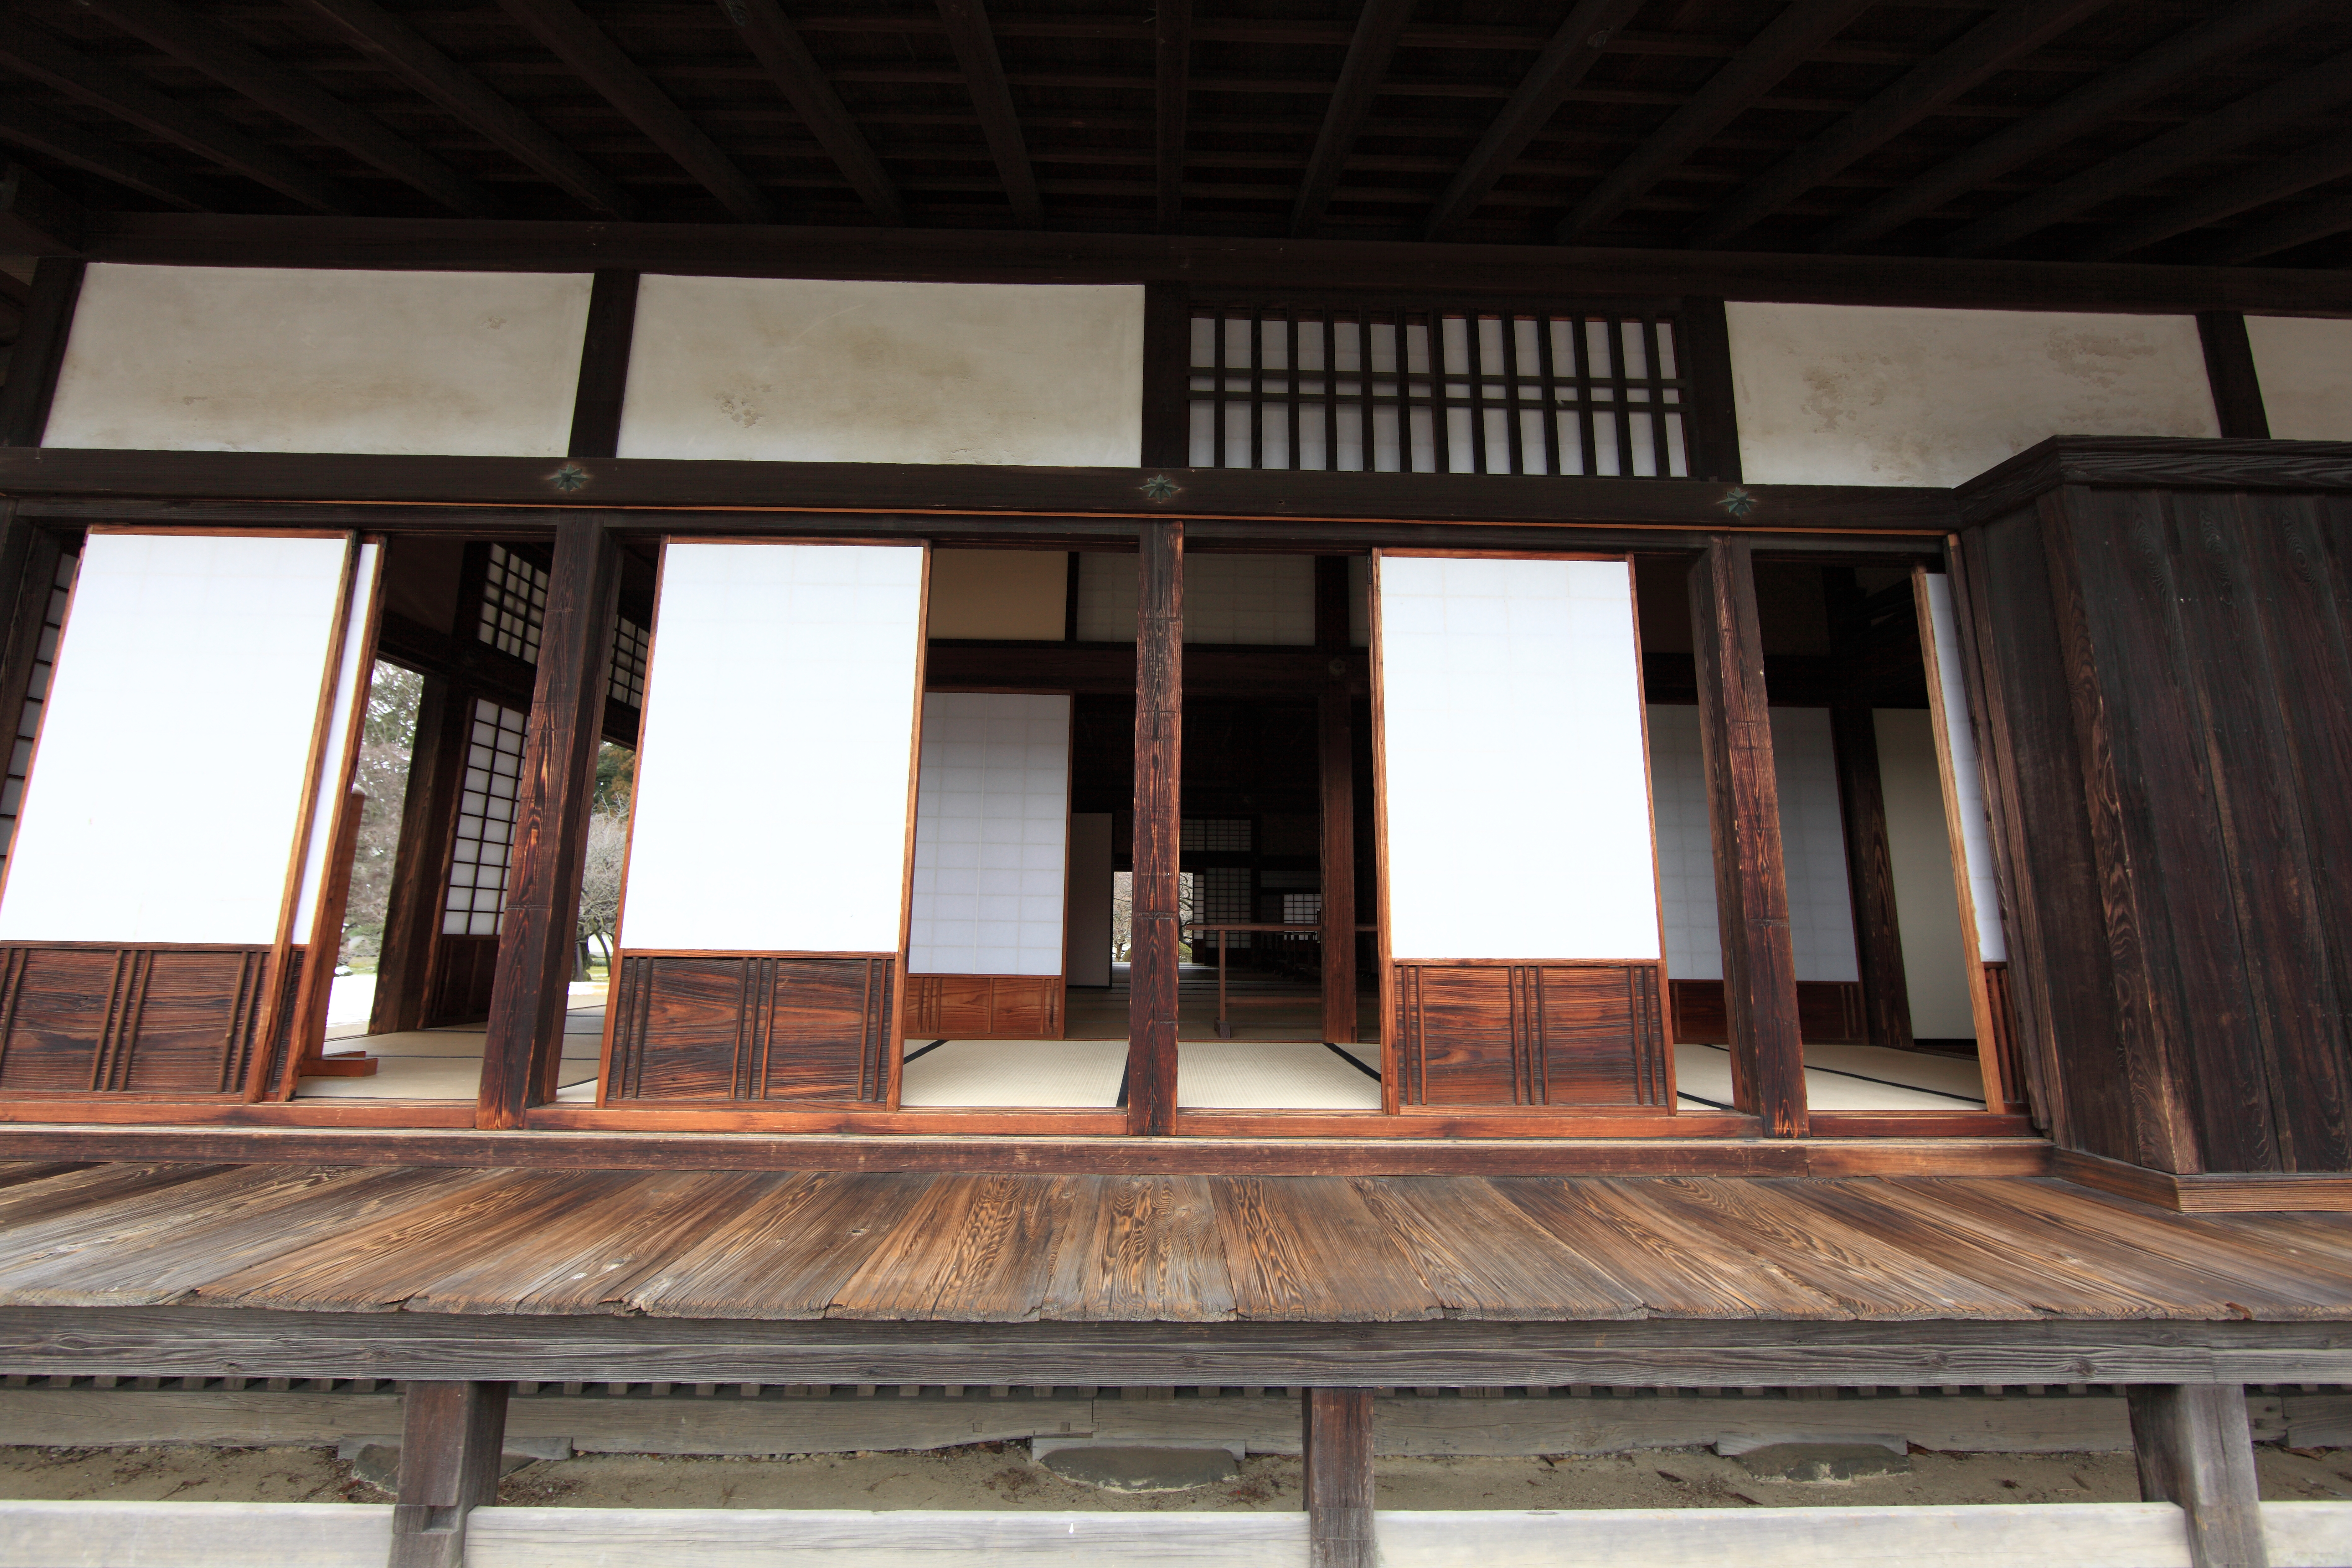
architecture, wood, house, window, building, old, home, high, ancient, facade, residence, exterior, interior design, cool image, design, japanese, 5d, style, hires, markii, traditional, hi, res, resolution, sliding, partition, ibarakiken, mitoshi, kodokan, koudoukan, outdoor structure